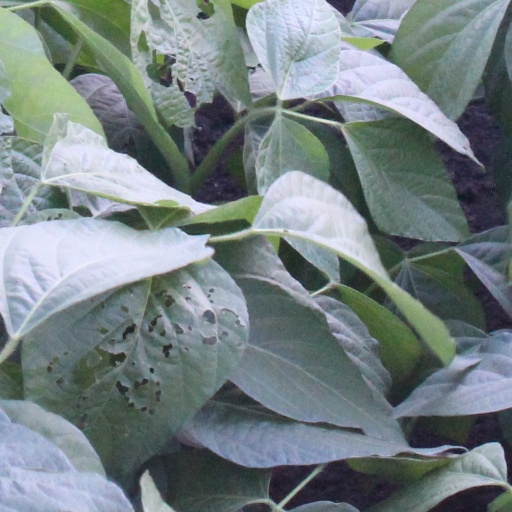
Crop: soybean